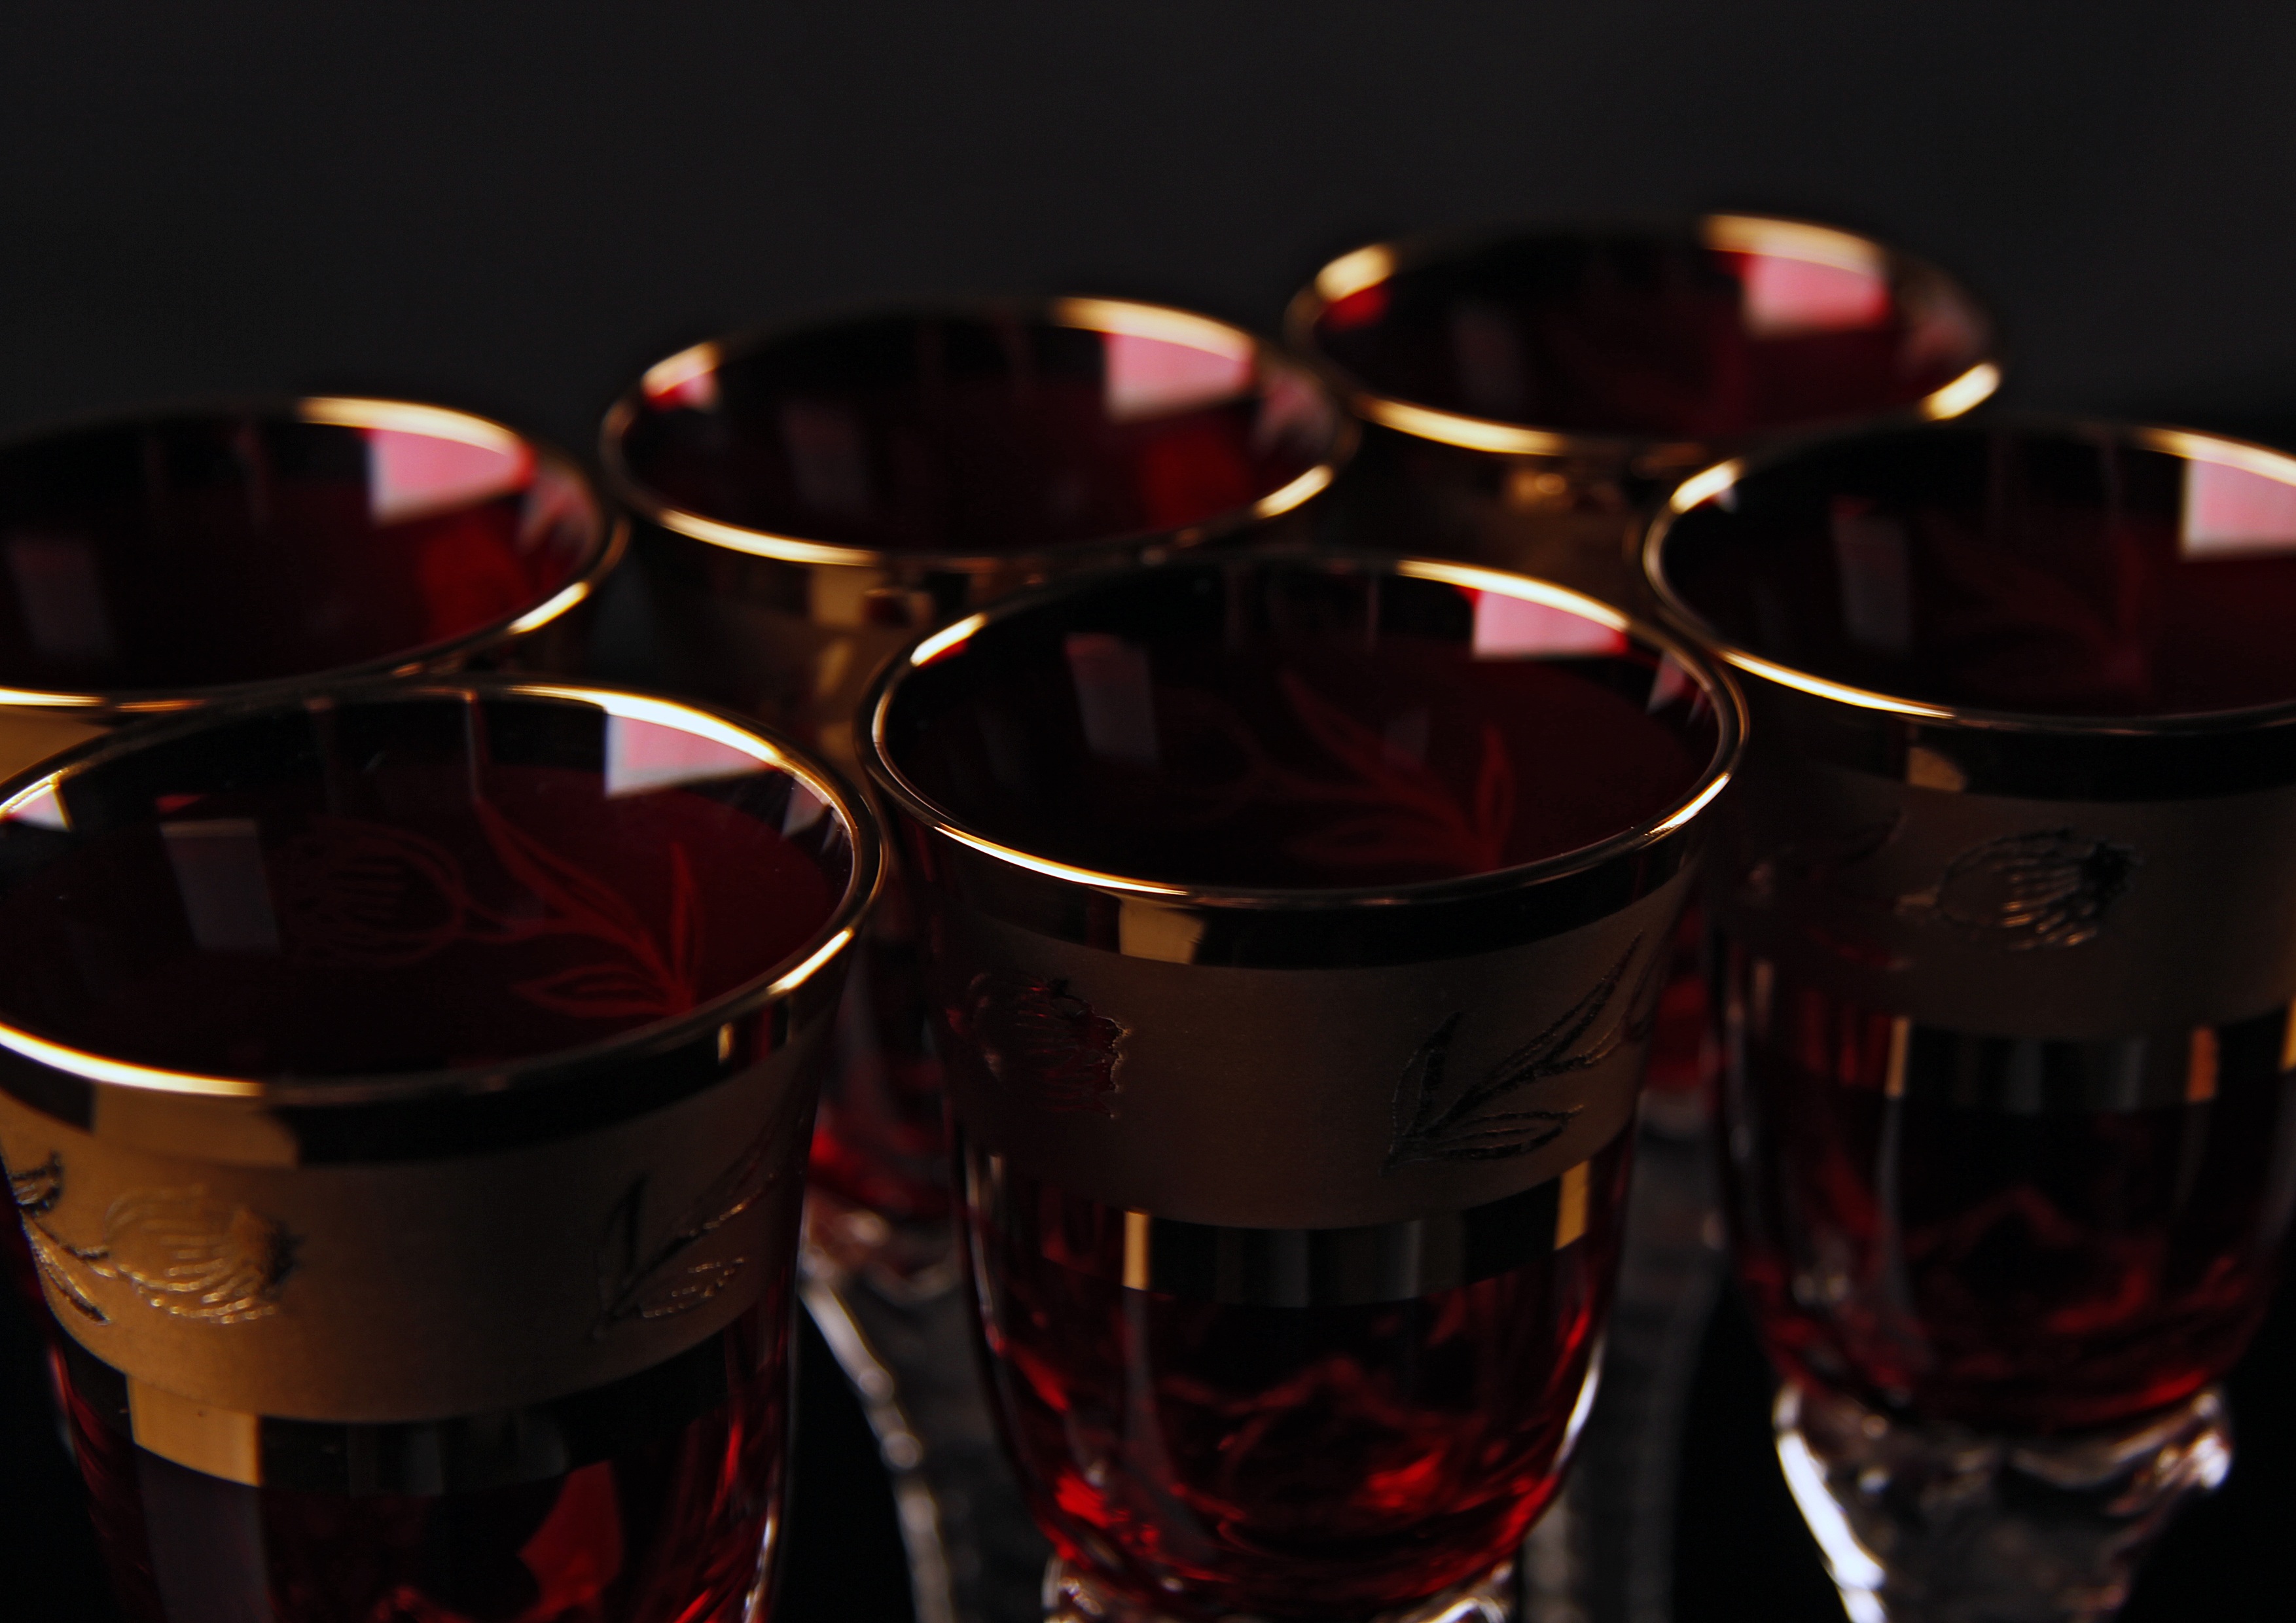
light, wine, texture, glass, dark, red, color, drink, contrast, black, lighting, red wine, wine glass, composition, stemware, alcoholic beverage, drinkware